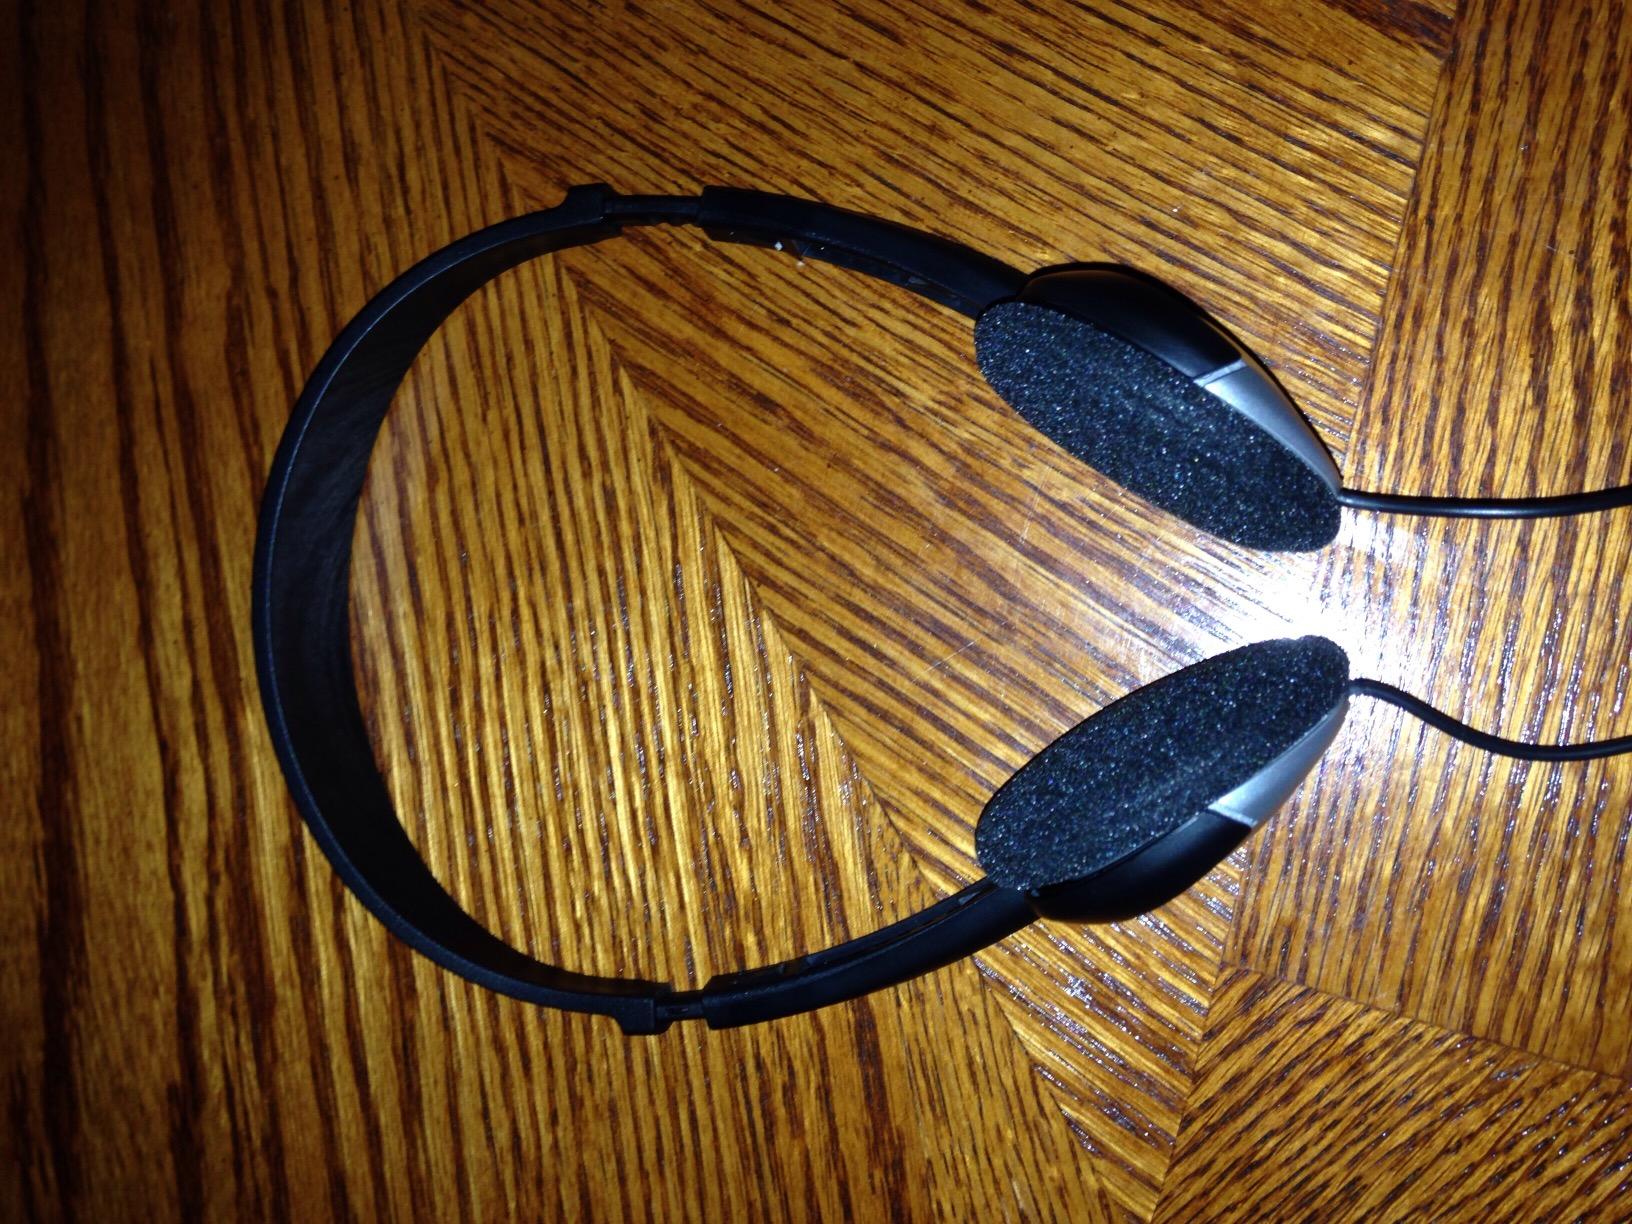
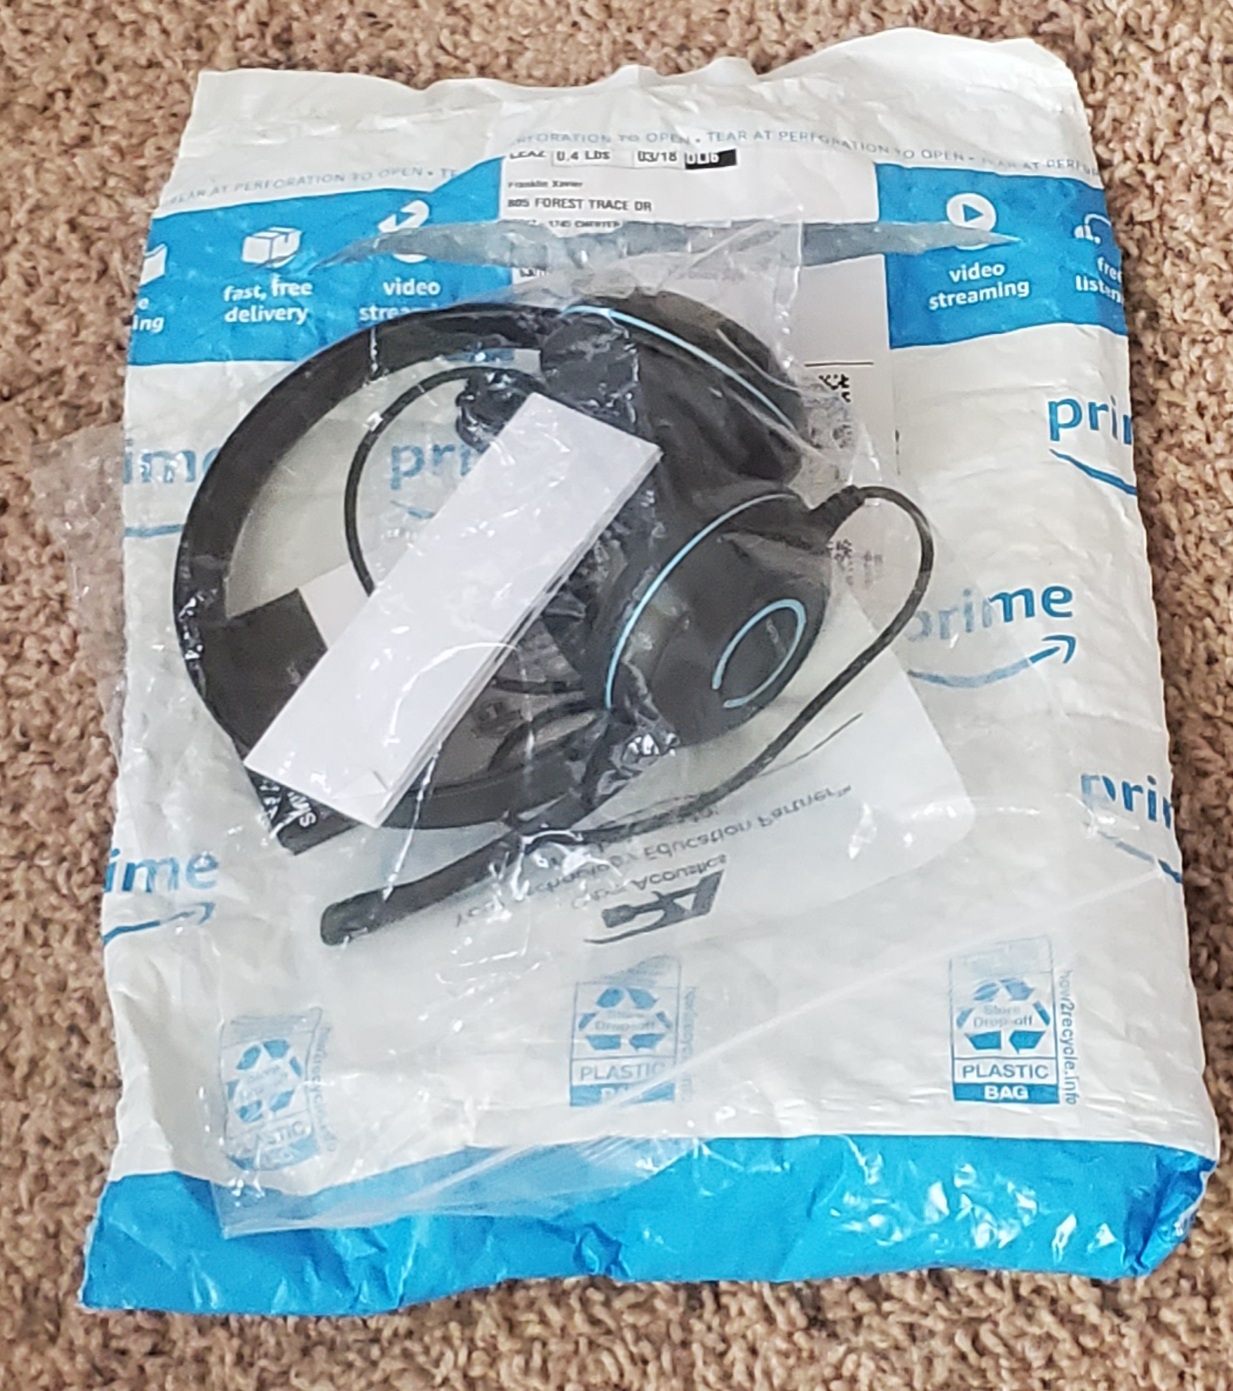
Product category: headphones
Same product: no